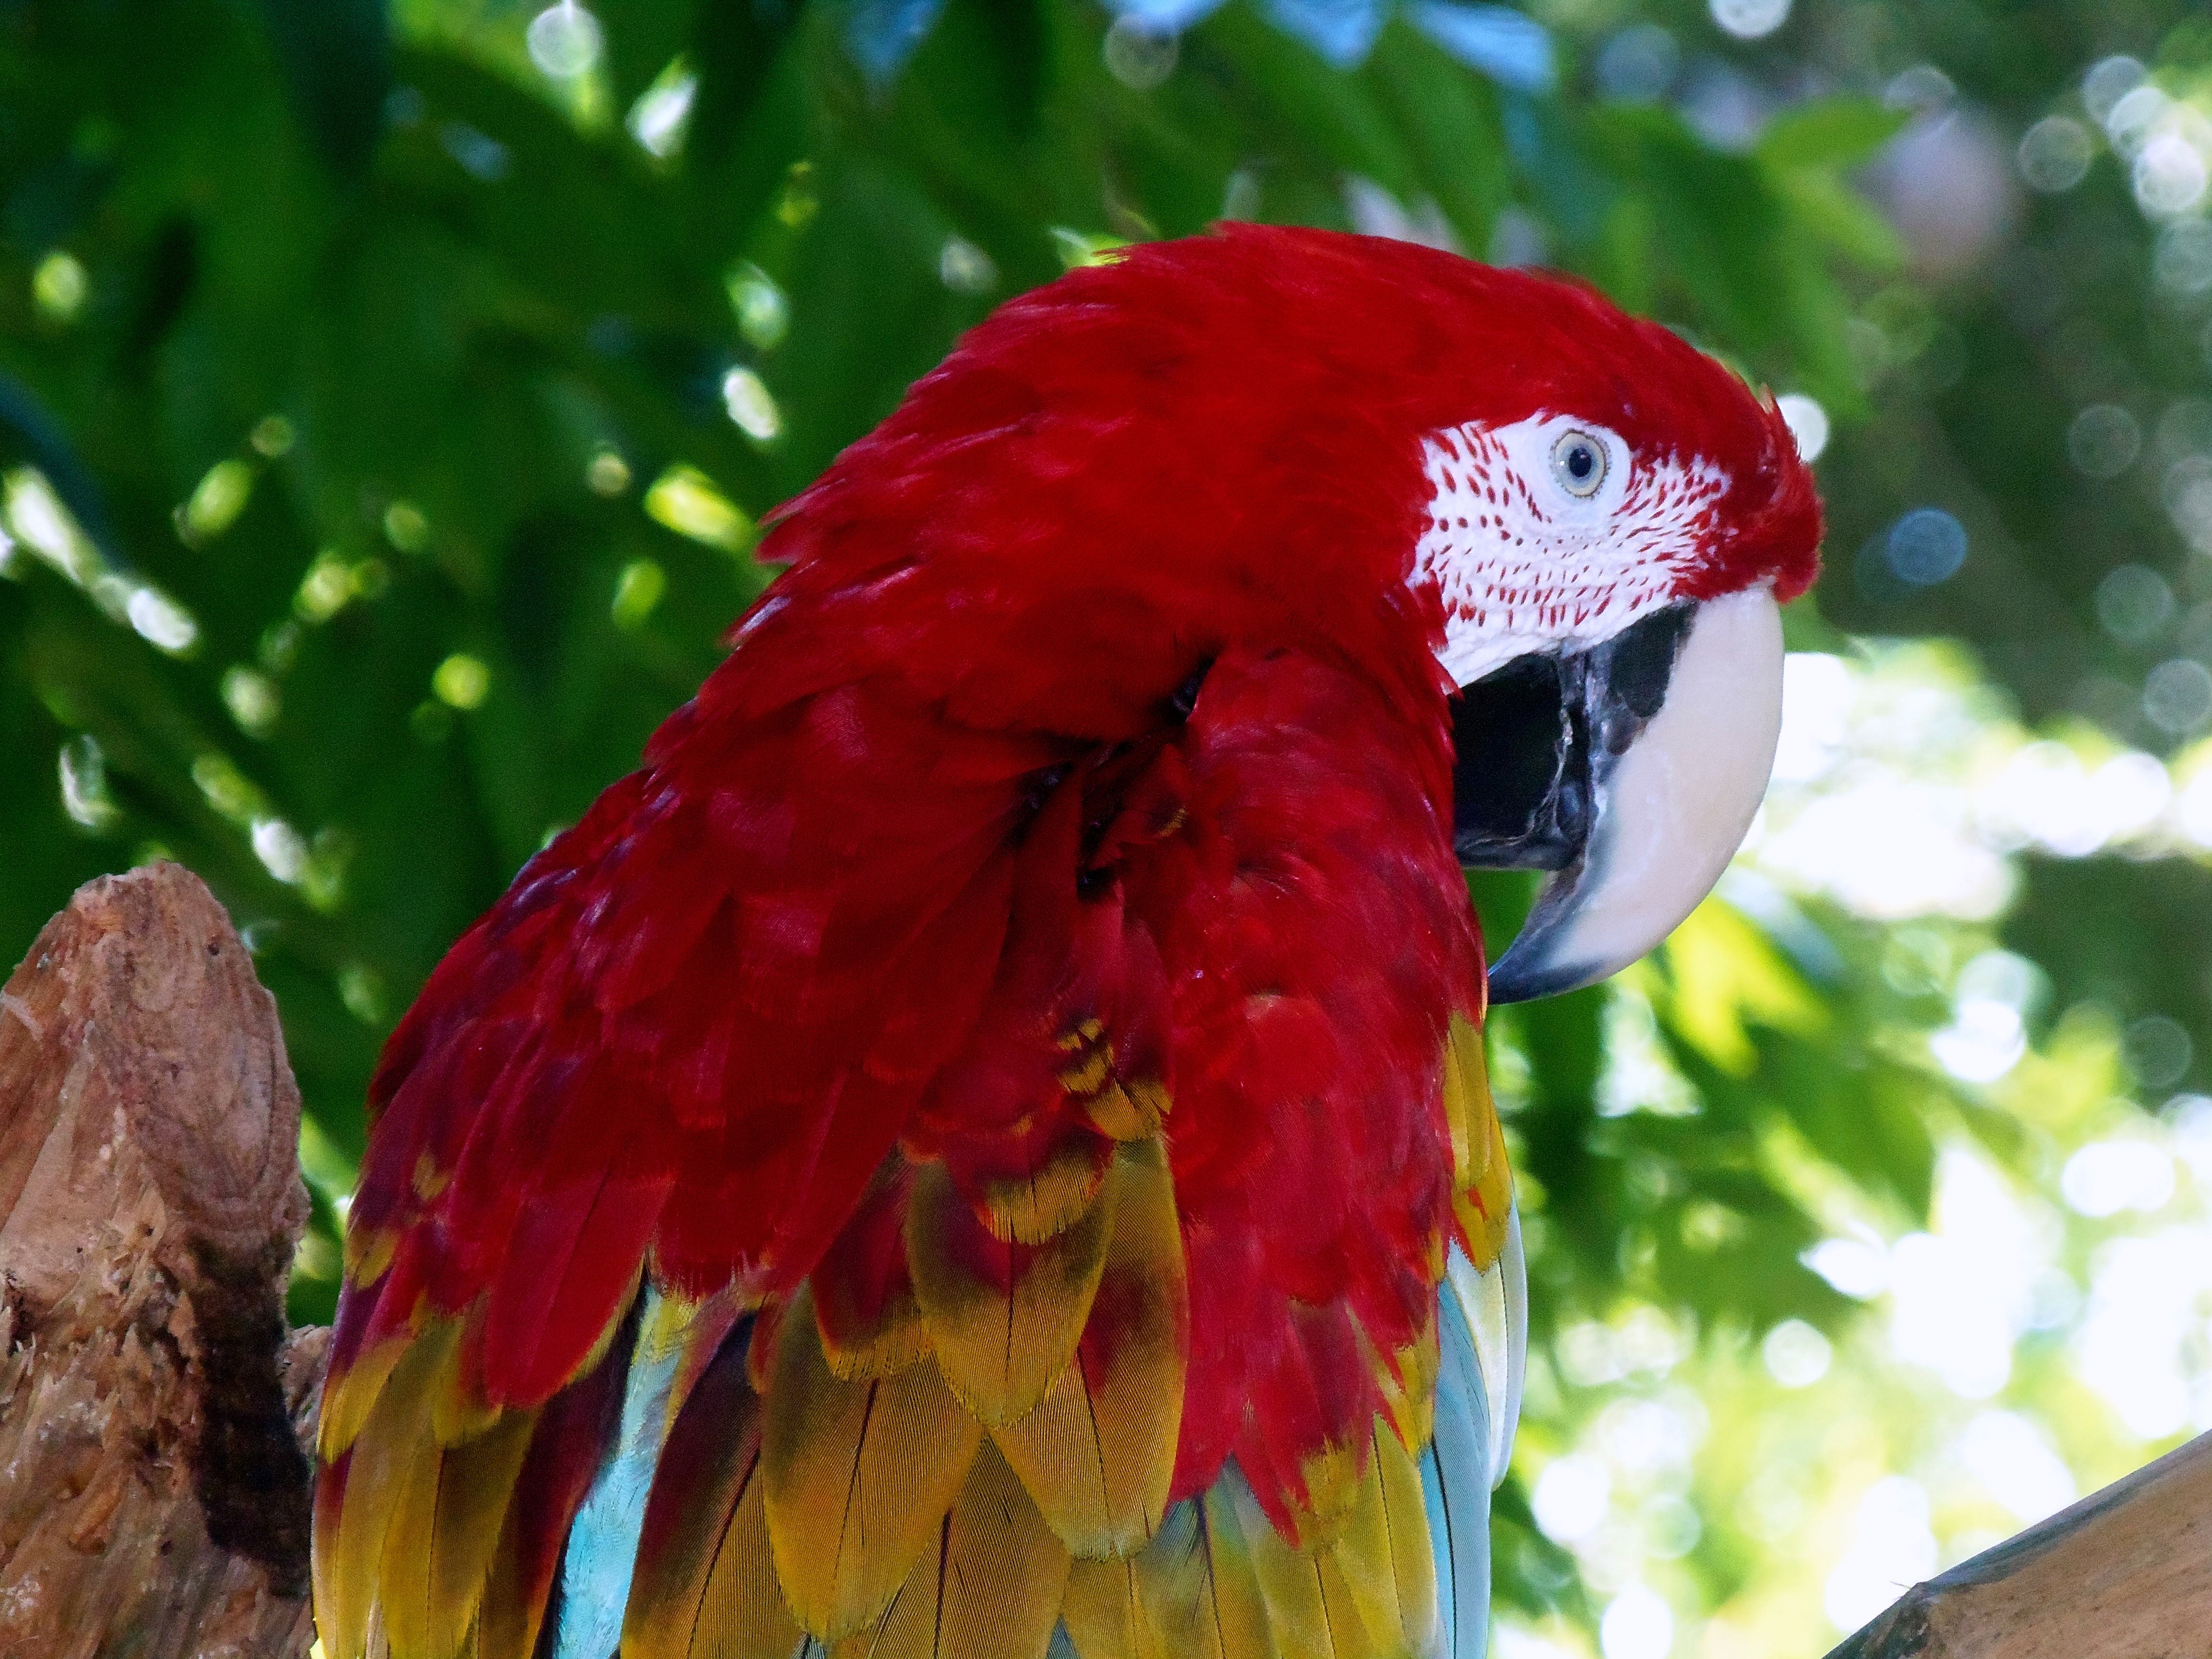
nature, bird, animal, wildlife, red, beak, colorful, feather, fauna, lorikeet, macaw, eye, head, vertebrate, parrot, bill, exotic